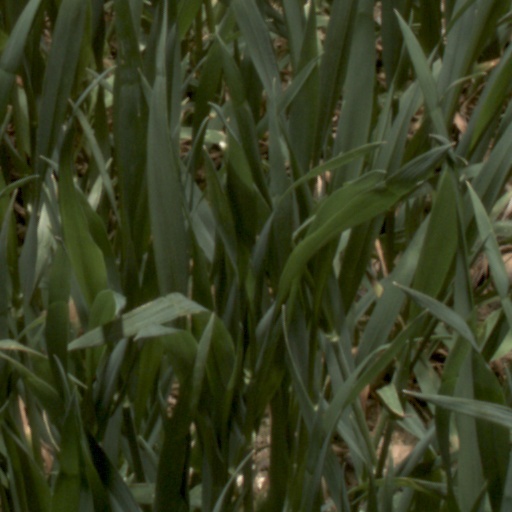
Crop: wheat